Marshal of the Empire

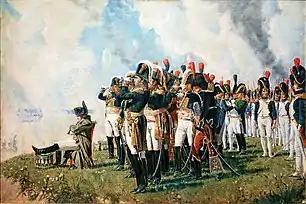
Napoleon and several of his Marshals (recognisable by their white-feathered bicornes) at the Battle of Borodino in 1812. Painting by Vasily Vereshchagin

Marshal of the Empire was a civil dignity during the First French Empire. It was established by on 18 May 1804 and to a large extent reinstated the formerly abolished title of Marshal of France. According to the "Sénatus-consulte", a Marshal was a grand officer of the Empire, entitled to a high-standing position at the court and to the presidency of an electoral college.